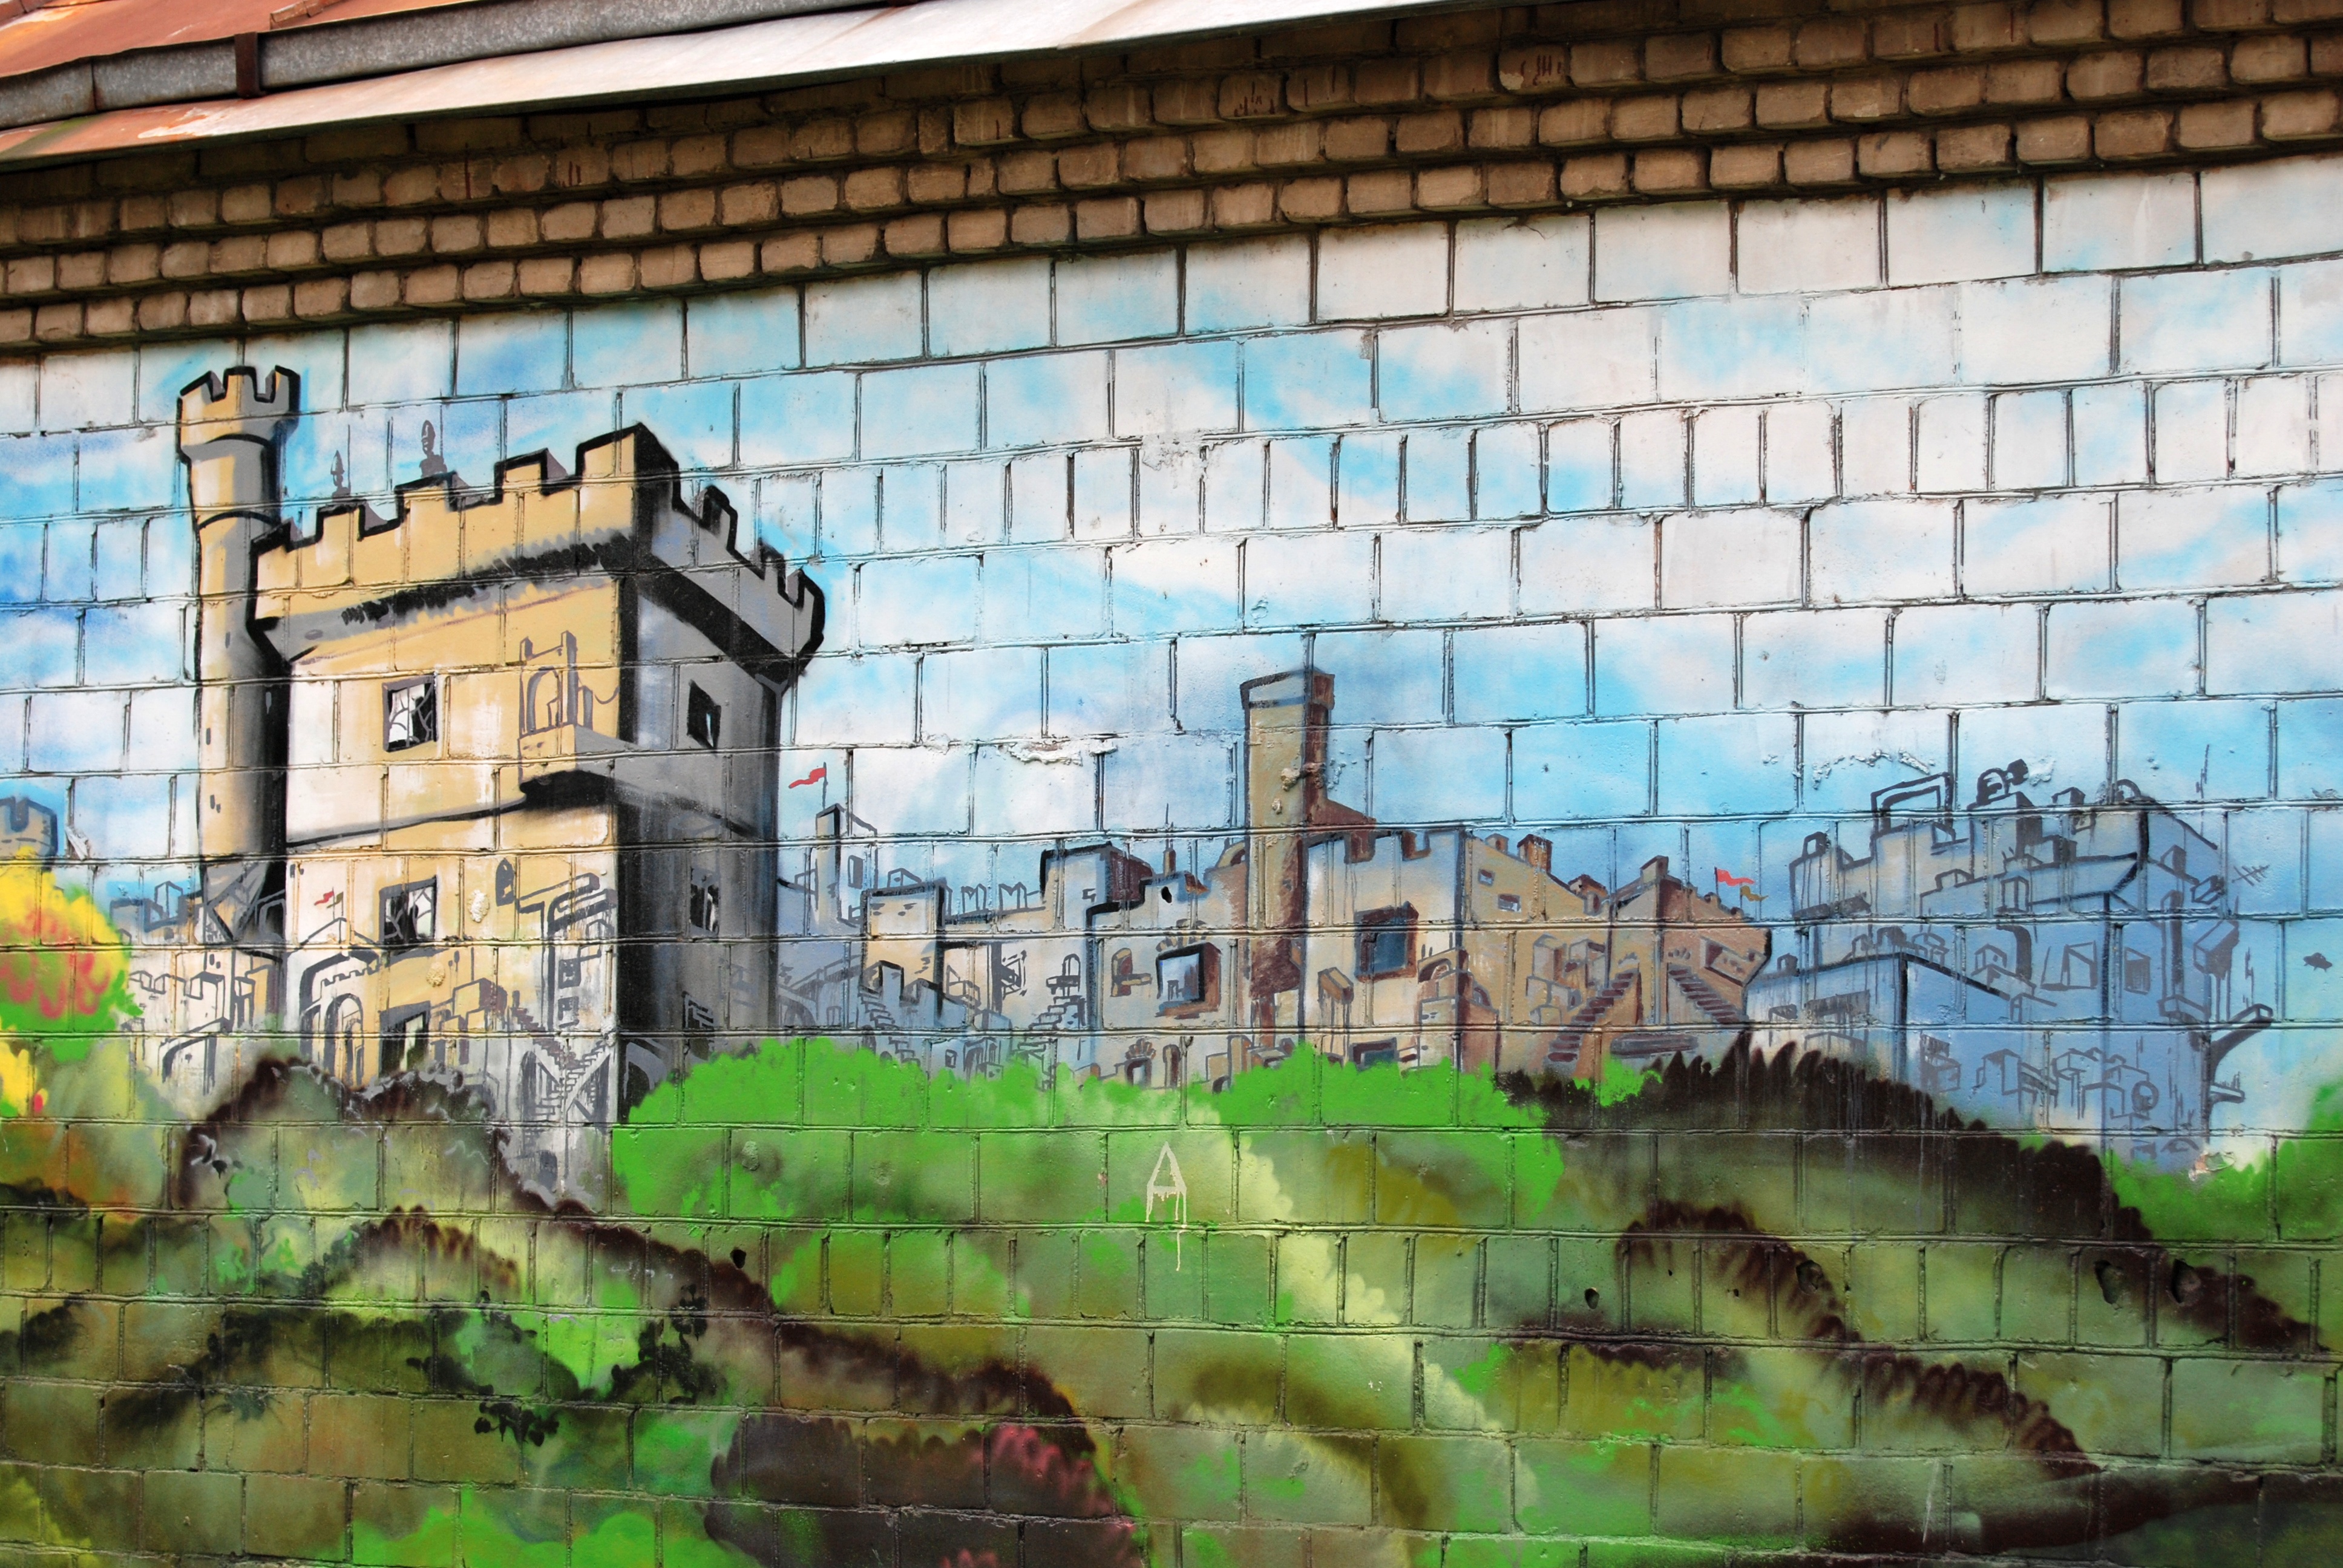
city, wall, castle, nikon, graffiti, art, mural, moscow, nikkor, russia, d80, graffitti, 70300mm, moskau, nikond80, moscou, 70300mmf4556gvr, neighbourhood, urban area